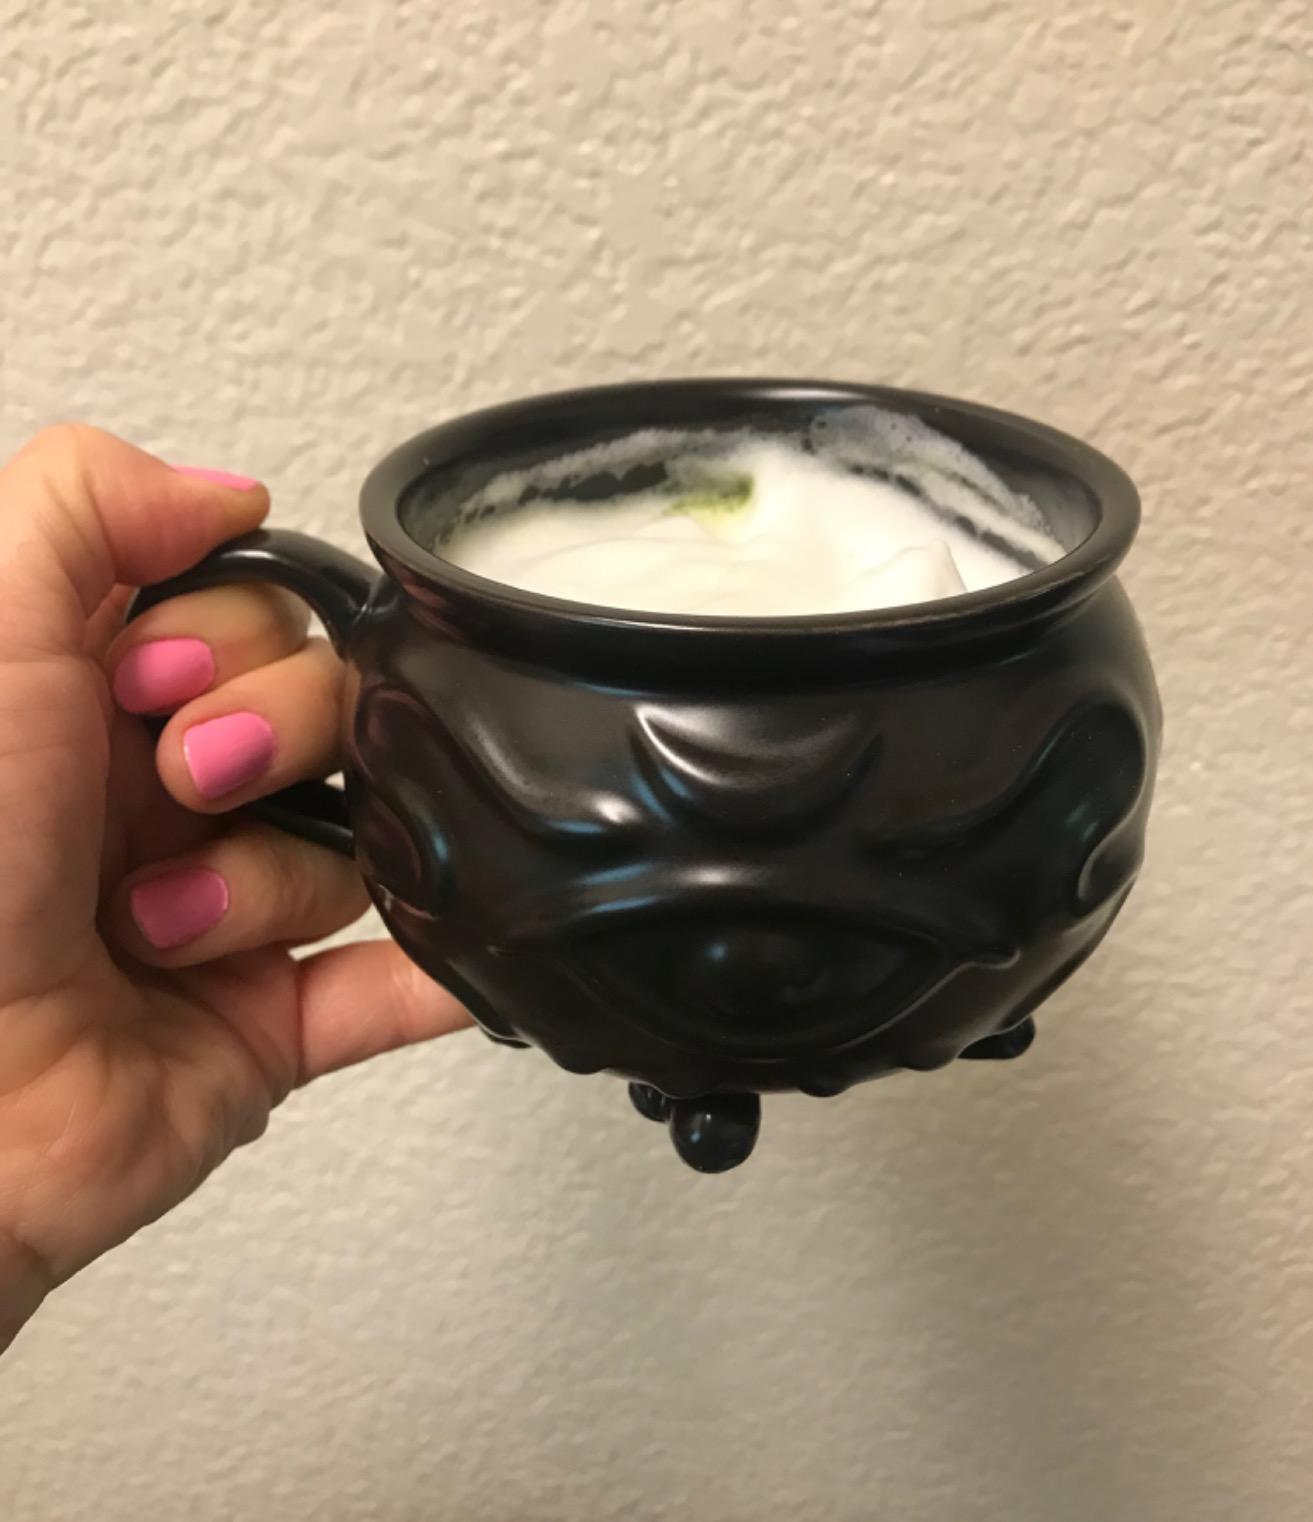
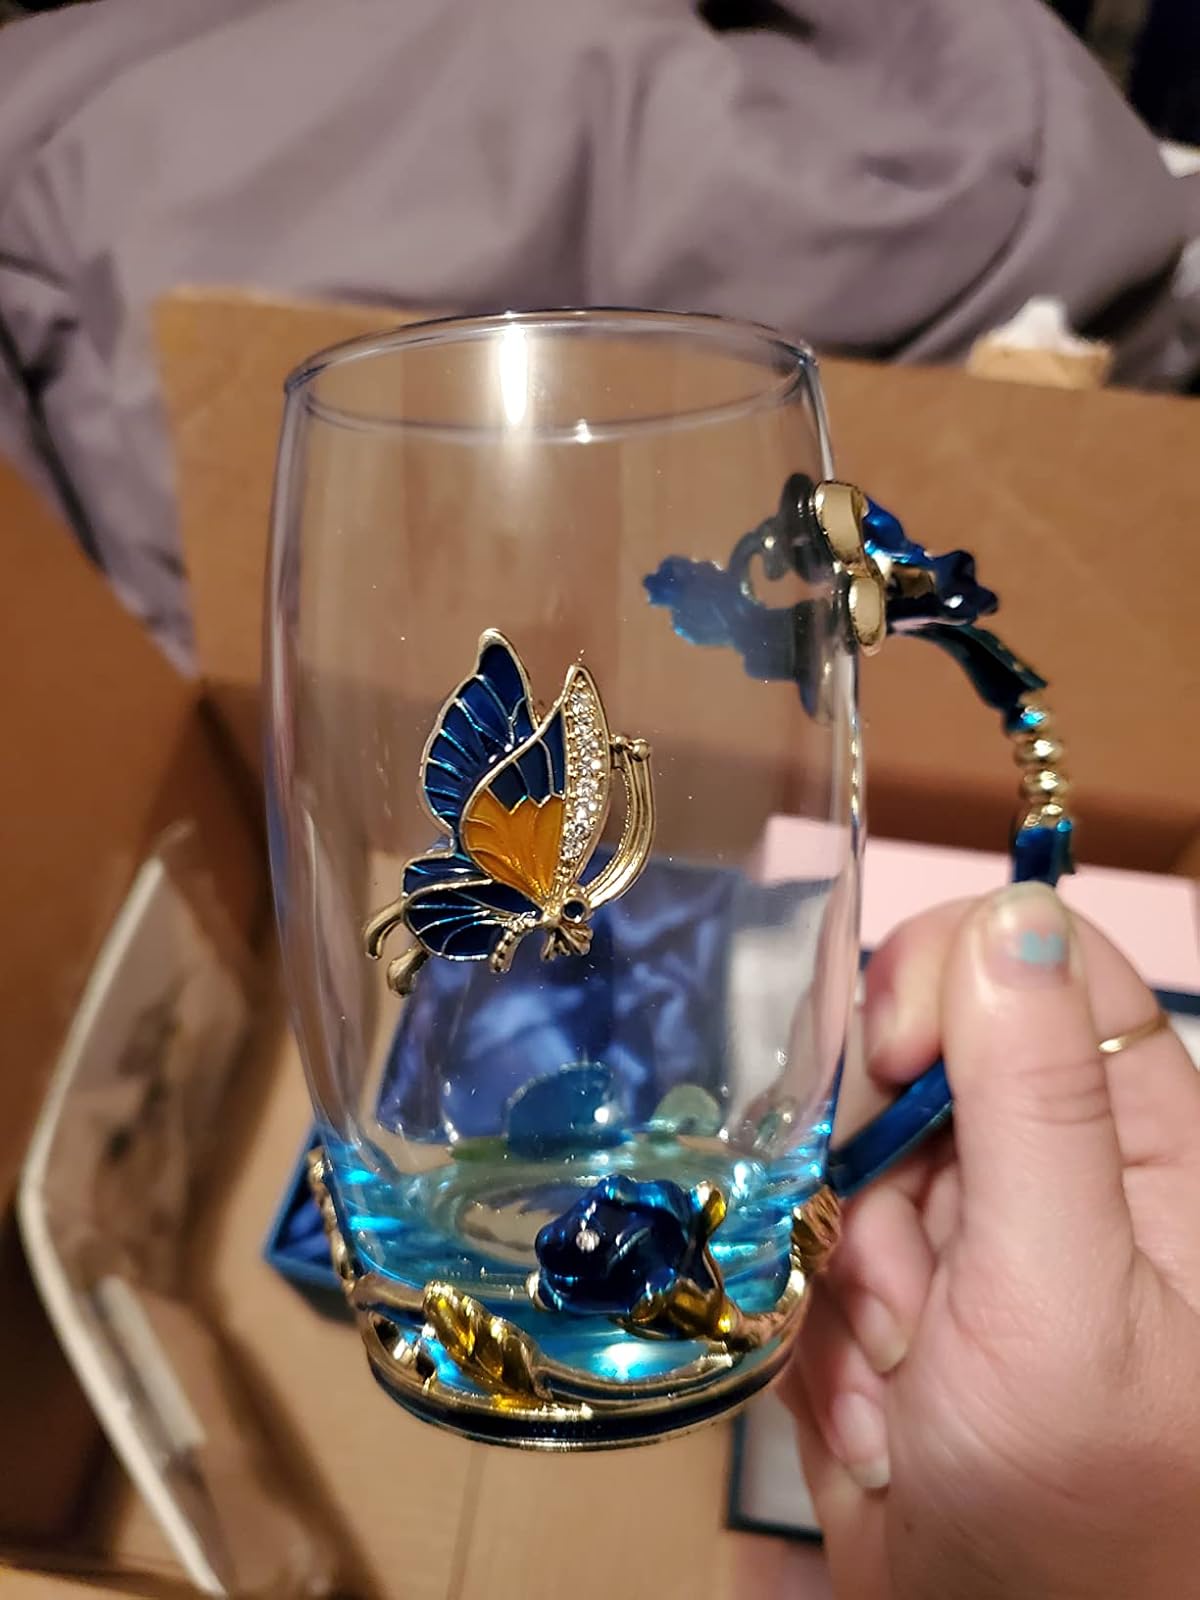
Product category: items_mug
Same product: no